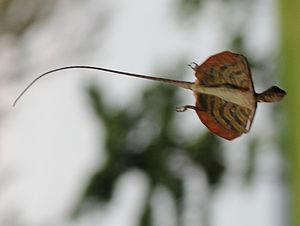
Draco taeniopterus est une espèce de sauriens de la famille des Agamidae.